Meridian Credit Union

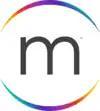

On 17 August 2016, Meridian announced its intention to establish a federally chartered online banking subsidiary. On 4 February 2019 the name announced for the new entity was Motusbank, stylized as "motusbank". Motusbank launched across Canada on 2 April 2019. As of June 2019, Motusbank had approximately CAD$54 million in capital.